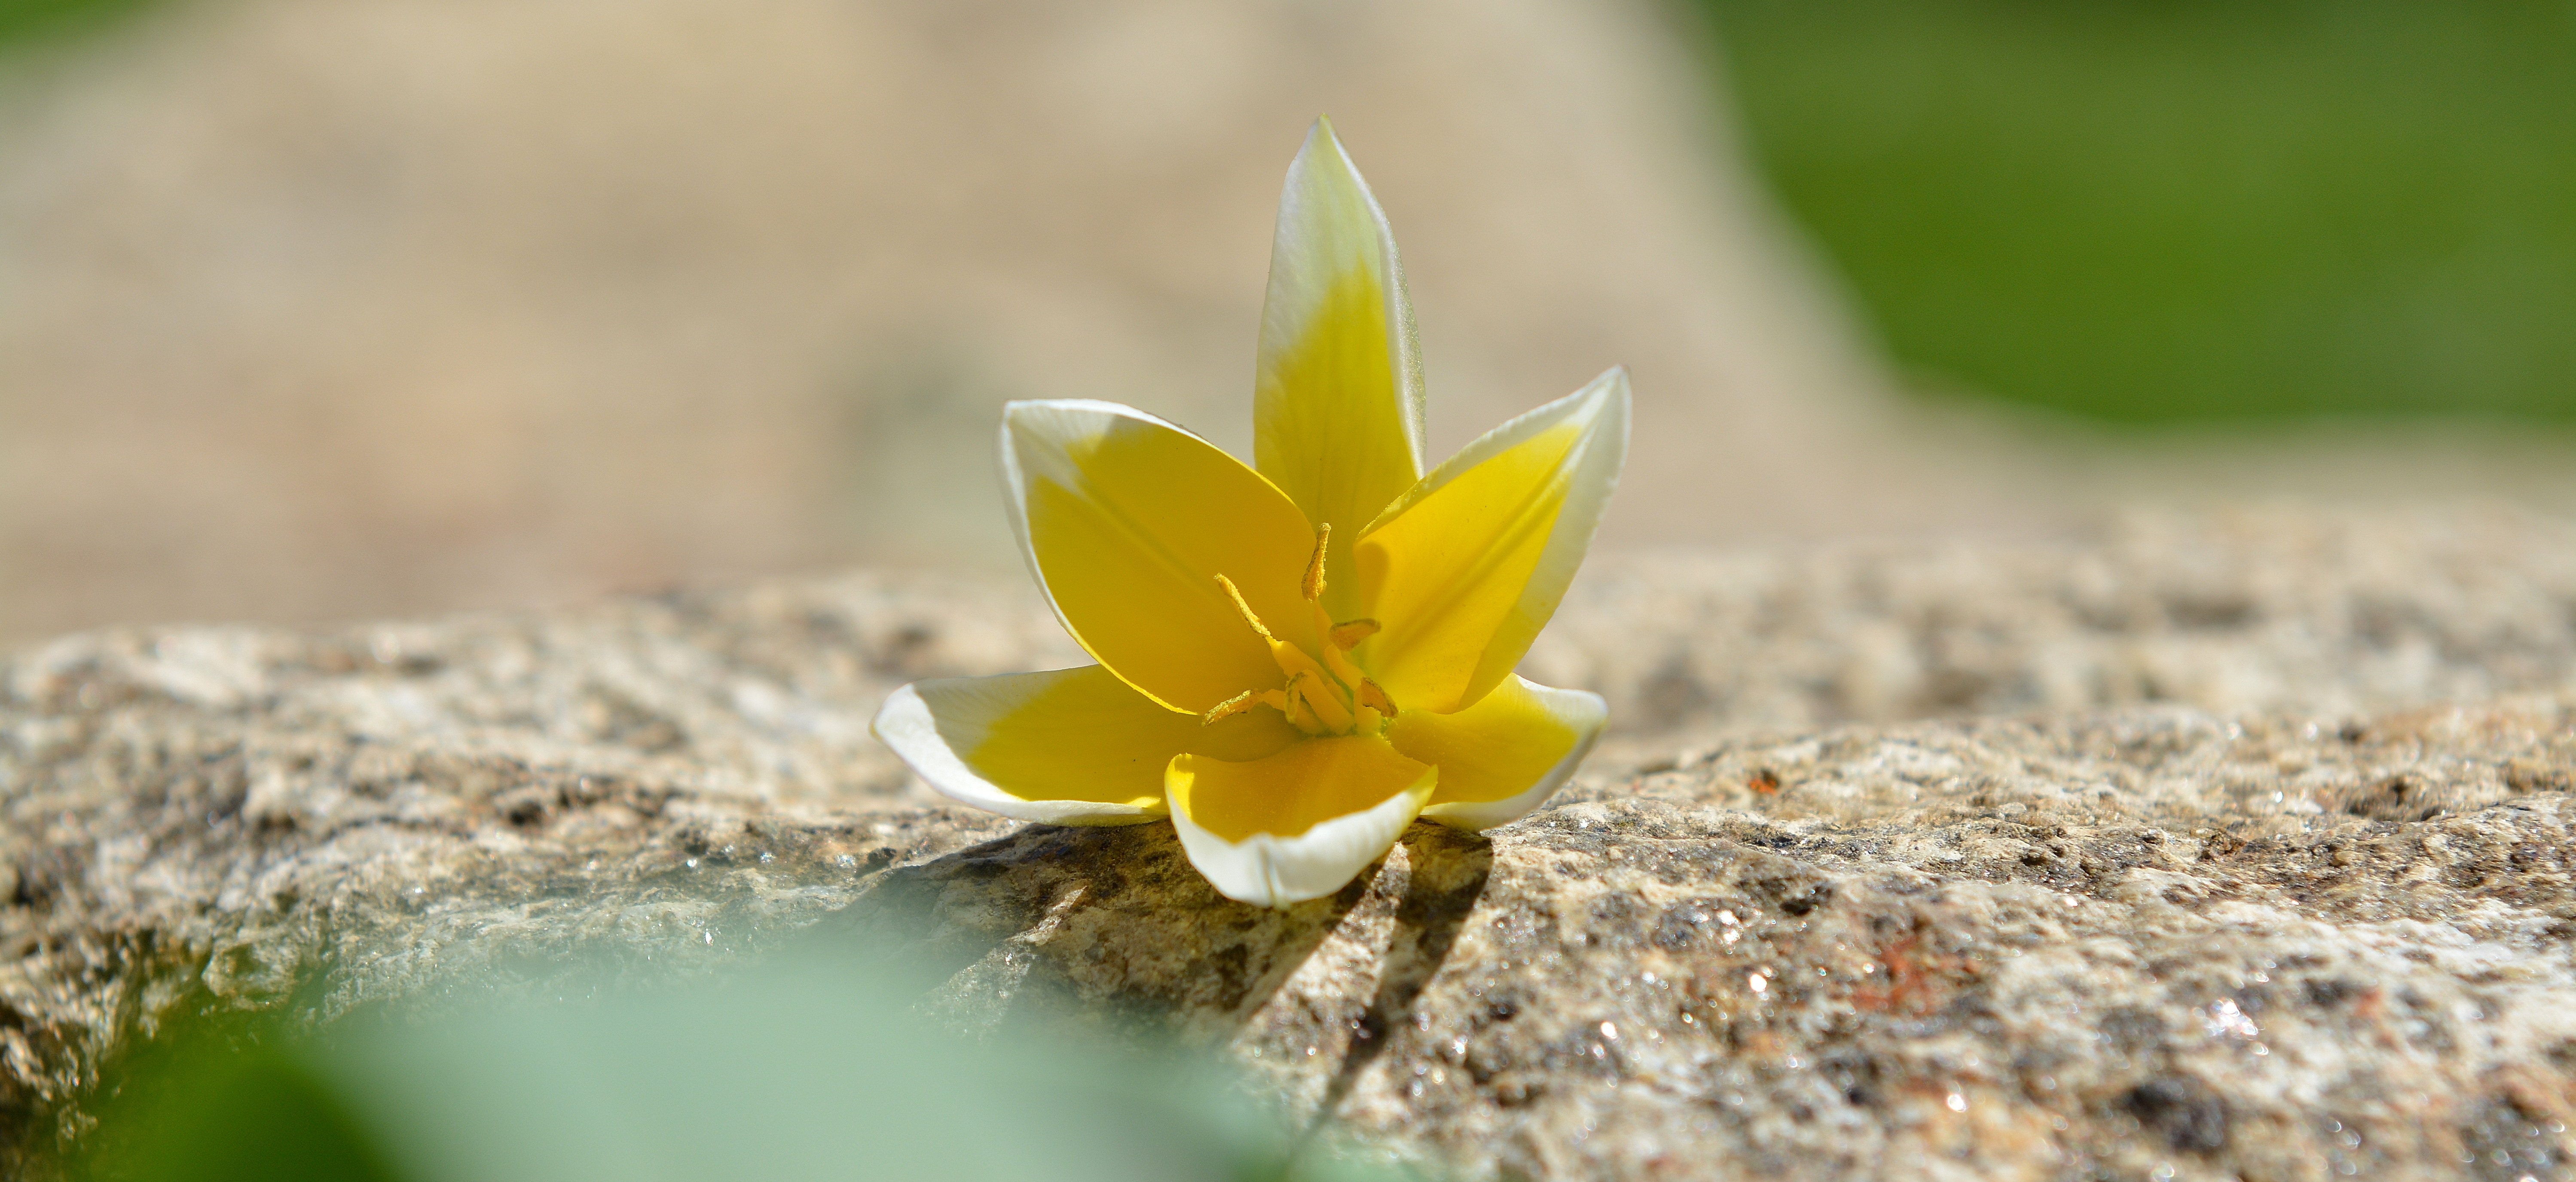
nature, grass, blossom, plant, photography, sunlight, leaf, flower, petal, bloom, stone, botany, yellow, close, flora, wildflower, close up, crocus, spring flower, macro photography, flowering plant, yellow white, star tulip, land plant, small star tulip